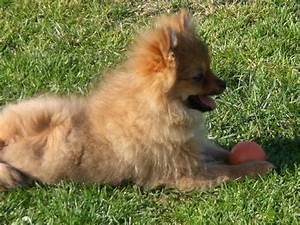
dog